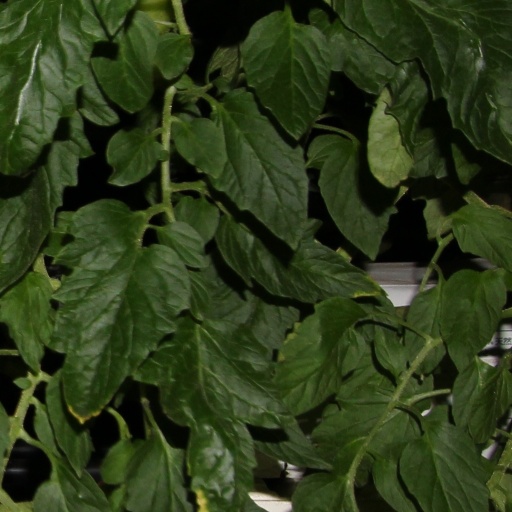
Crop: tomato